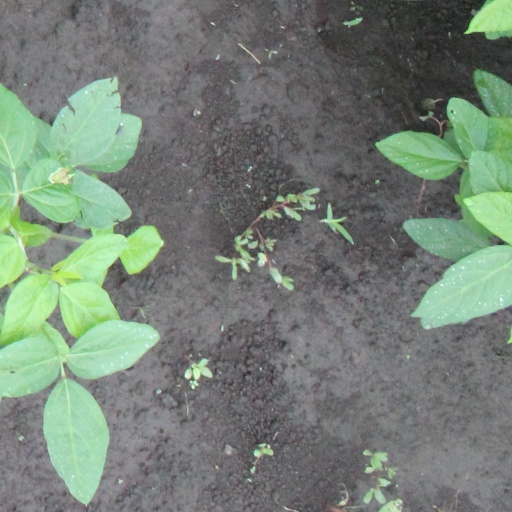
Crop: soybean